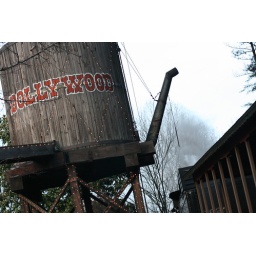
The large water tower for the fully-functioning coal-fired steam train, Klondike Katie, built in 1943.